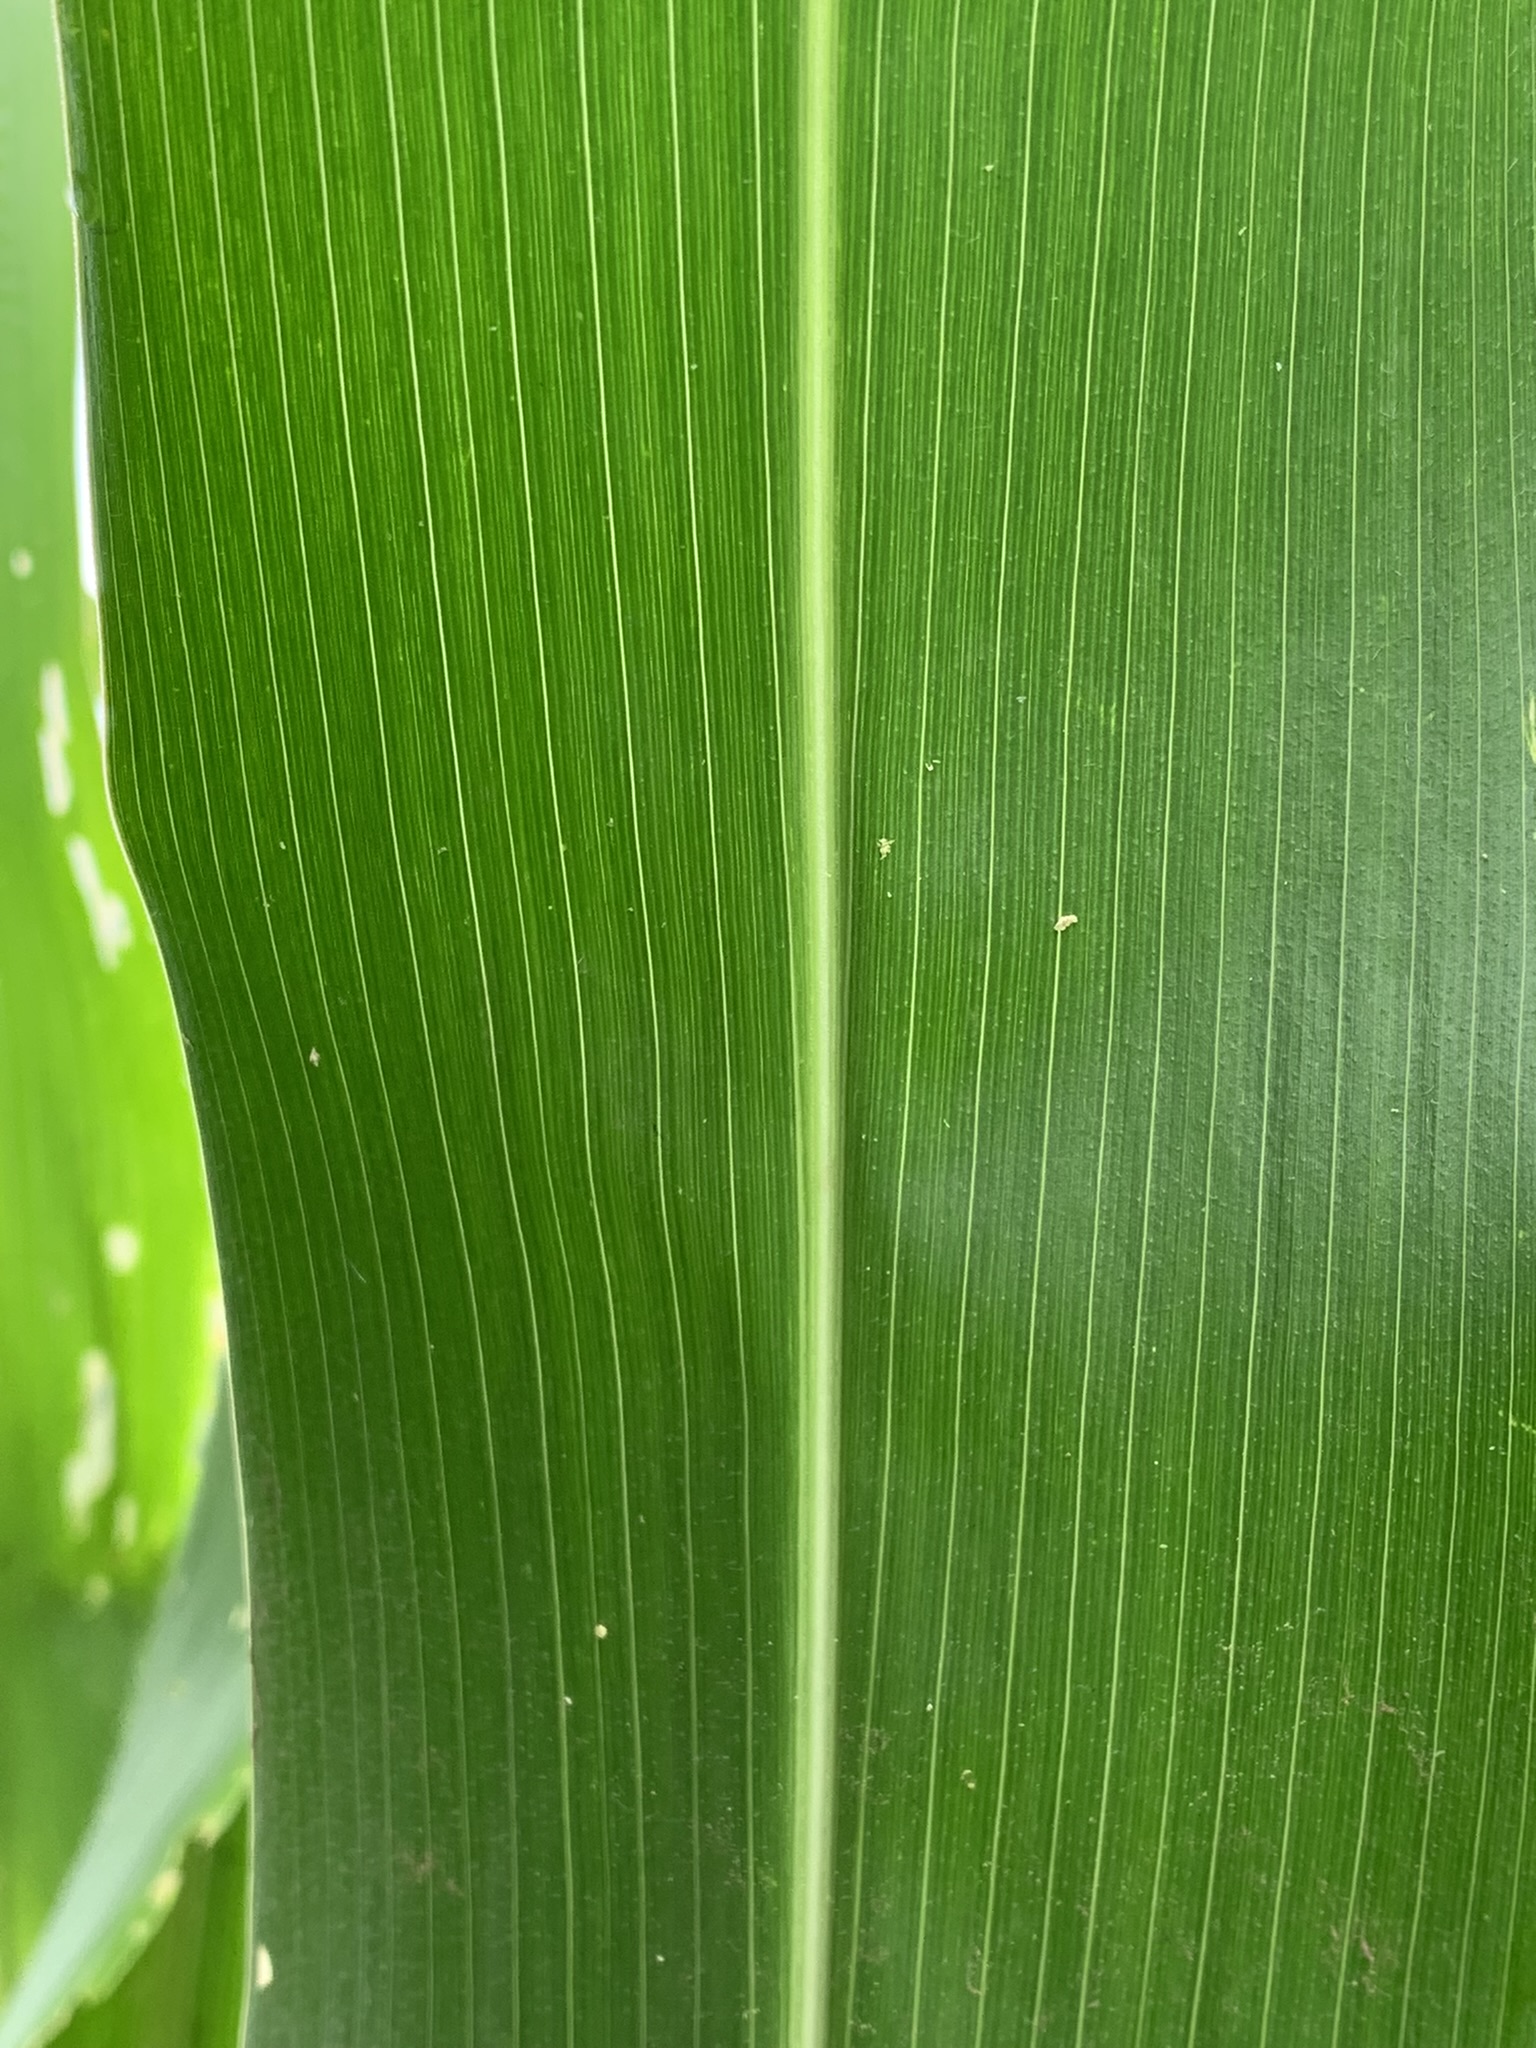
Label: Healthy